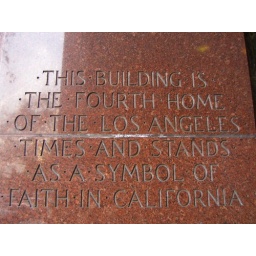
This building is the fourth home of the Los Angeles times and stands as a symbol of faith in california